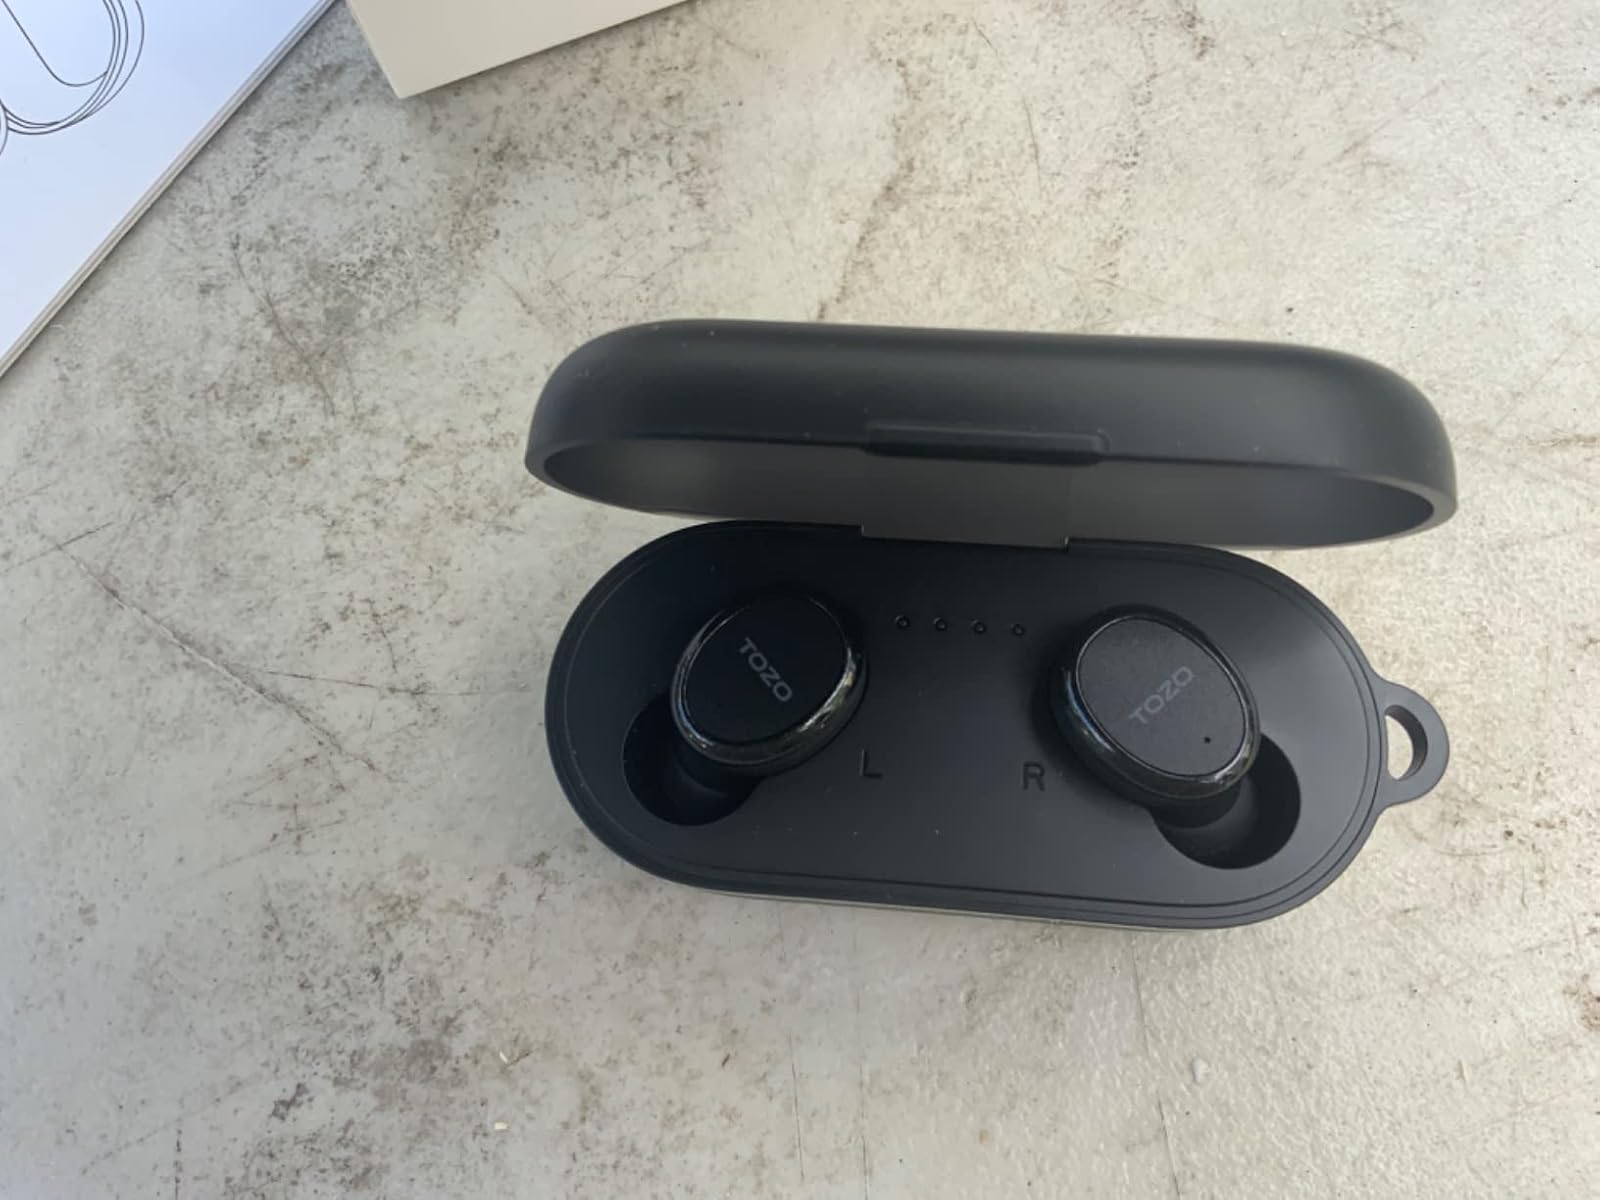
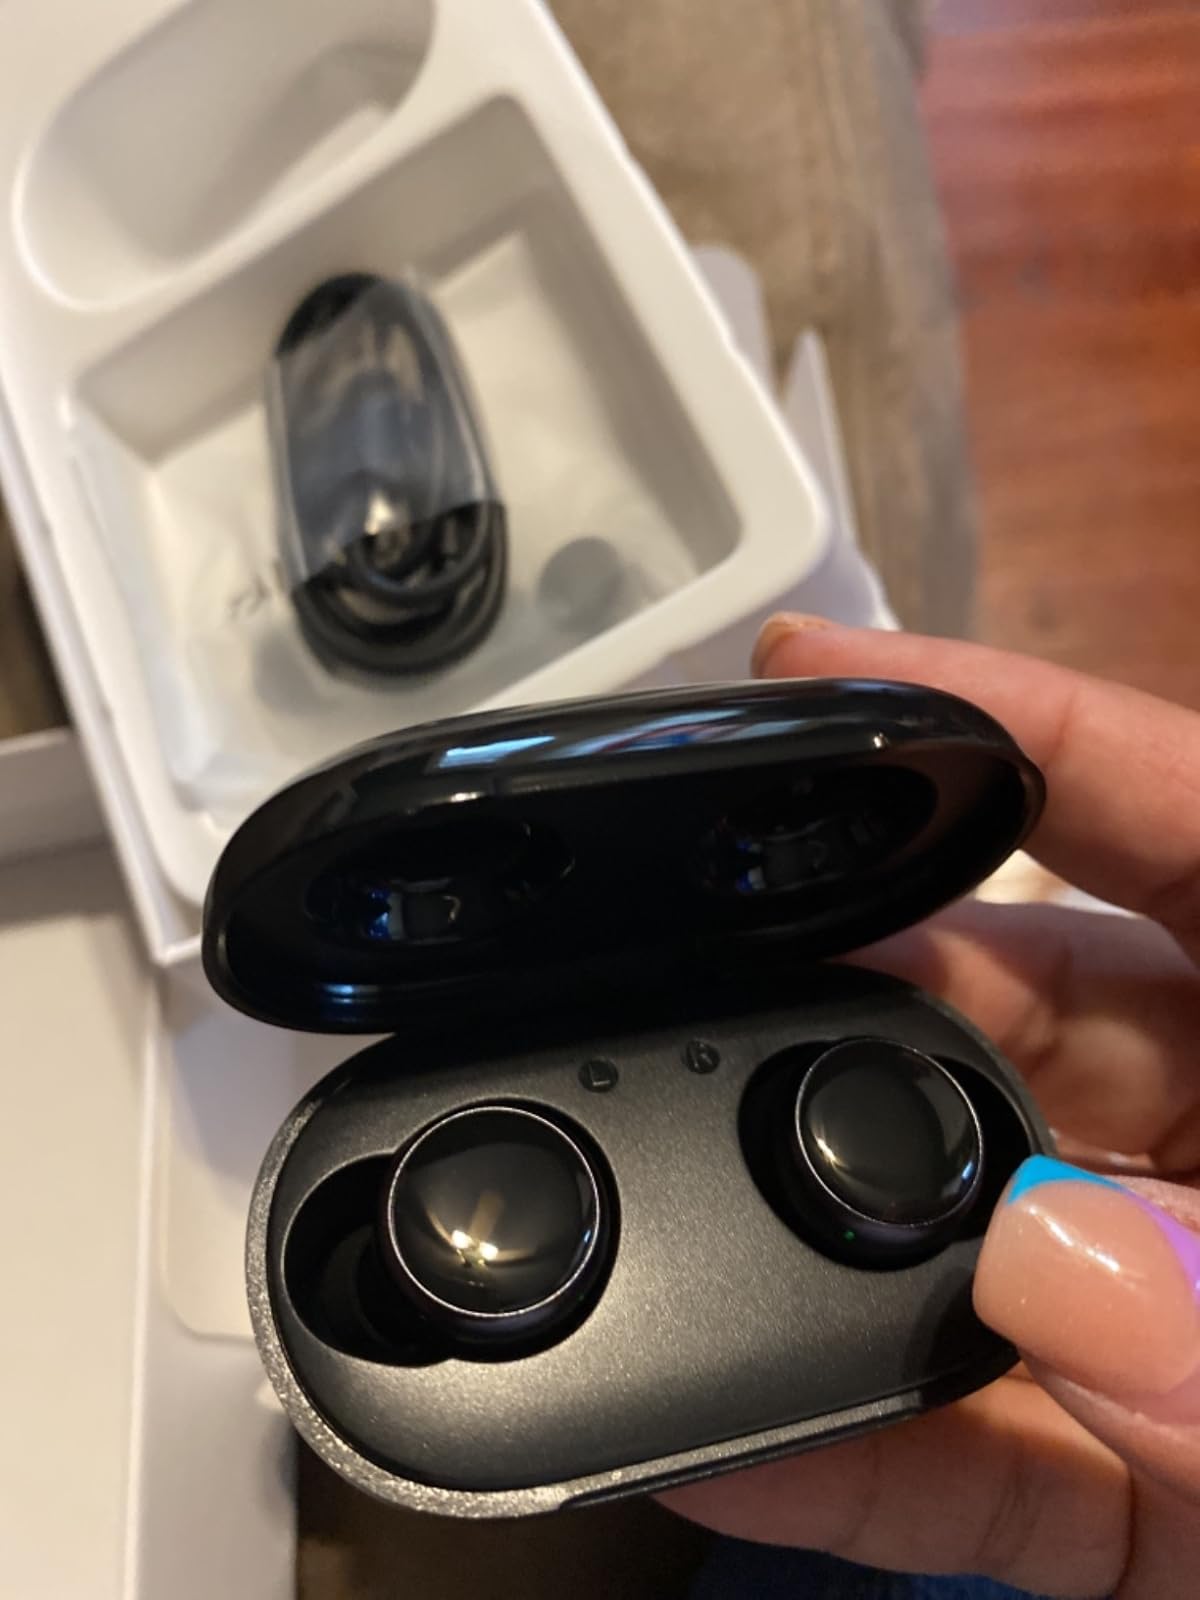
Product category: earbuds
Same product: no